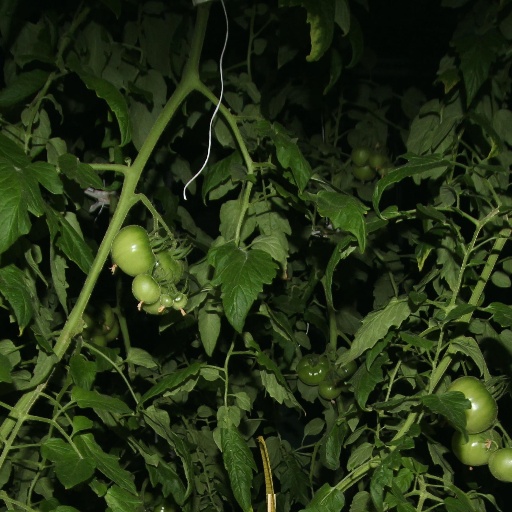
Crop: tomato